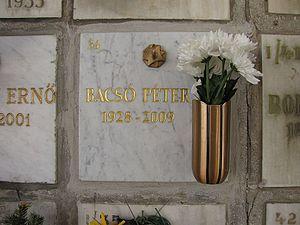
Péter Bacsó né à Kassa le 6 janvier 1928 et décédé à Budapest le 11 mars 2009 est un scénariste, dramaturge et réalisateur hongrois.